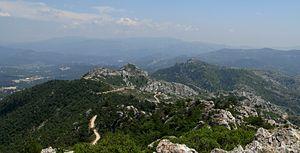
Le Mont Julien, extrémité est du massif de l'Étoile, vu du Grand Puech (photo prise en direction du sud-est)
Le massif de l’Étoile est un petit massif montagneux situé au nord de Marseille. D'une superficie de 10 000 hectares, il culmine à 779 mètres au Grand-Puech. Avec le massif du Garlaban, il forme une chaîne de montagnes de la basse Provence calcaire littorale dans le sud des Bouches-du-Rhône. Elles constituent un vaste espace naturel d’environ 20 000 hectares qui émergent au cœur d’un complexe urbain de plus d’un million d’habitants avec les agglomérations de Marseille, Aix-en-Provence, Aubagne et Gardanne.